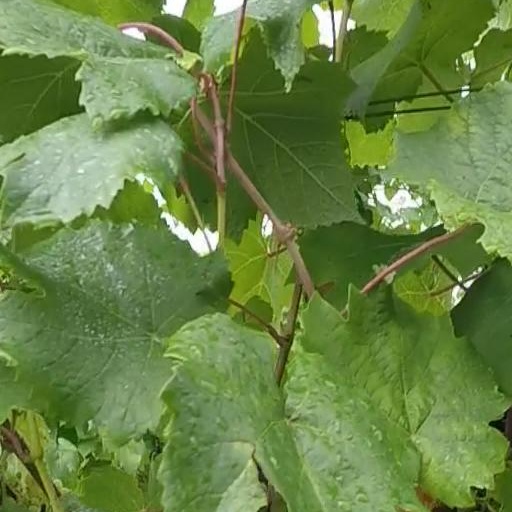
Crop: grape